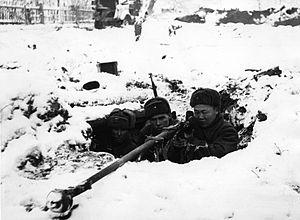
La 16ᵉ armée était une unité de l'armée rouge durant la Grande Guerre patriotique.